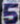
Number: 5